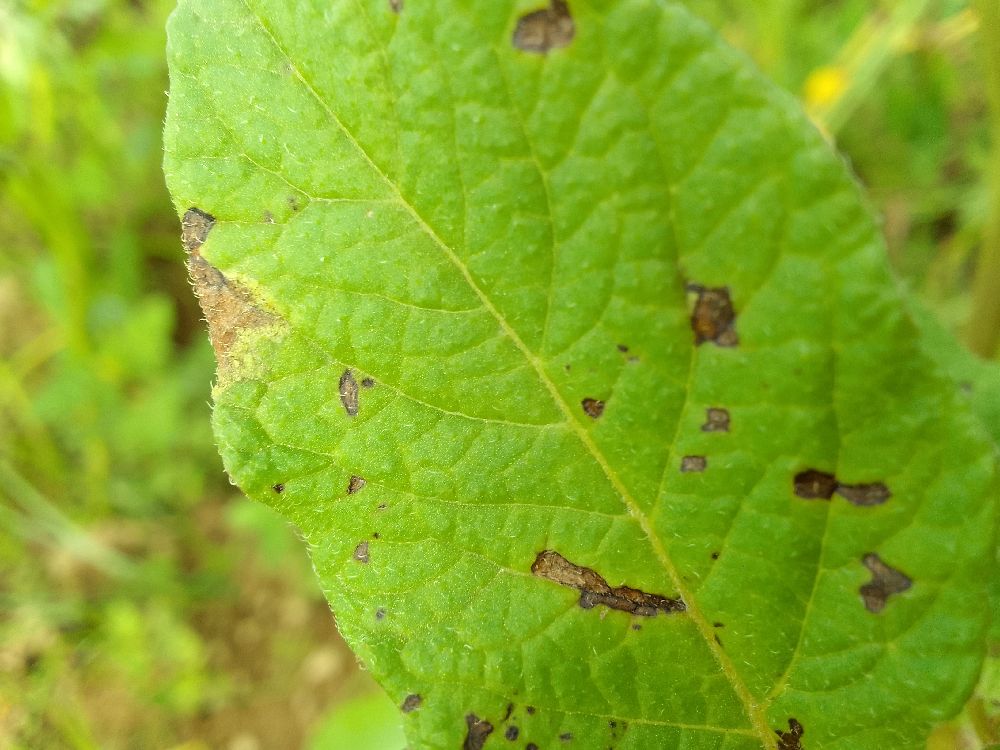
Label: Early blight